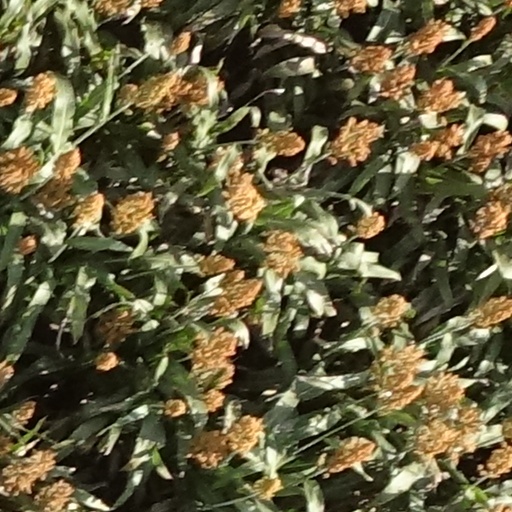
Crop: sorghum